Christianity in Laos

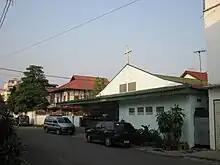
Protestant Church, Haiphong Road, Vientiane.

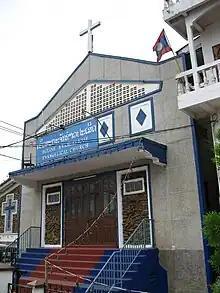
Protestant Church, Luang Prabang Road, Vientiane.

Many Protestants are members of ethnic Mon-Khmer groups, especially the Khmu in the north and the Brou in the central provinces. Numbers of Protestants have also expanded rapidly in the Hmong and Yao communities. In urban areas, Protestantism has many lowland Lao followers. Most Protestants are concentrated in Vientiane Municipality, in the provinces of Vientiane, Sainyabuli, Luang Prabang, Xiangkhouang, Bolikhamsai, Savannakhet, Champassak, and Attapeu, as well as in the former Xaisomboun Special Zone, but smaller congregations are located throughout the country.